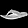
Label: Sandal